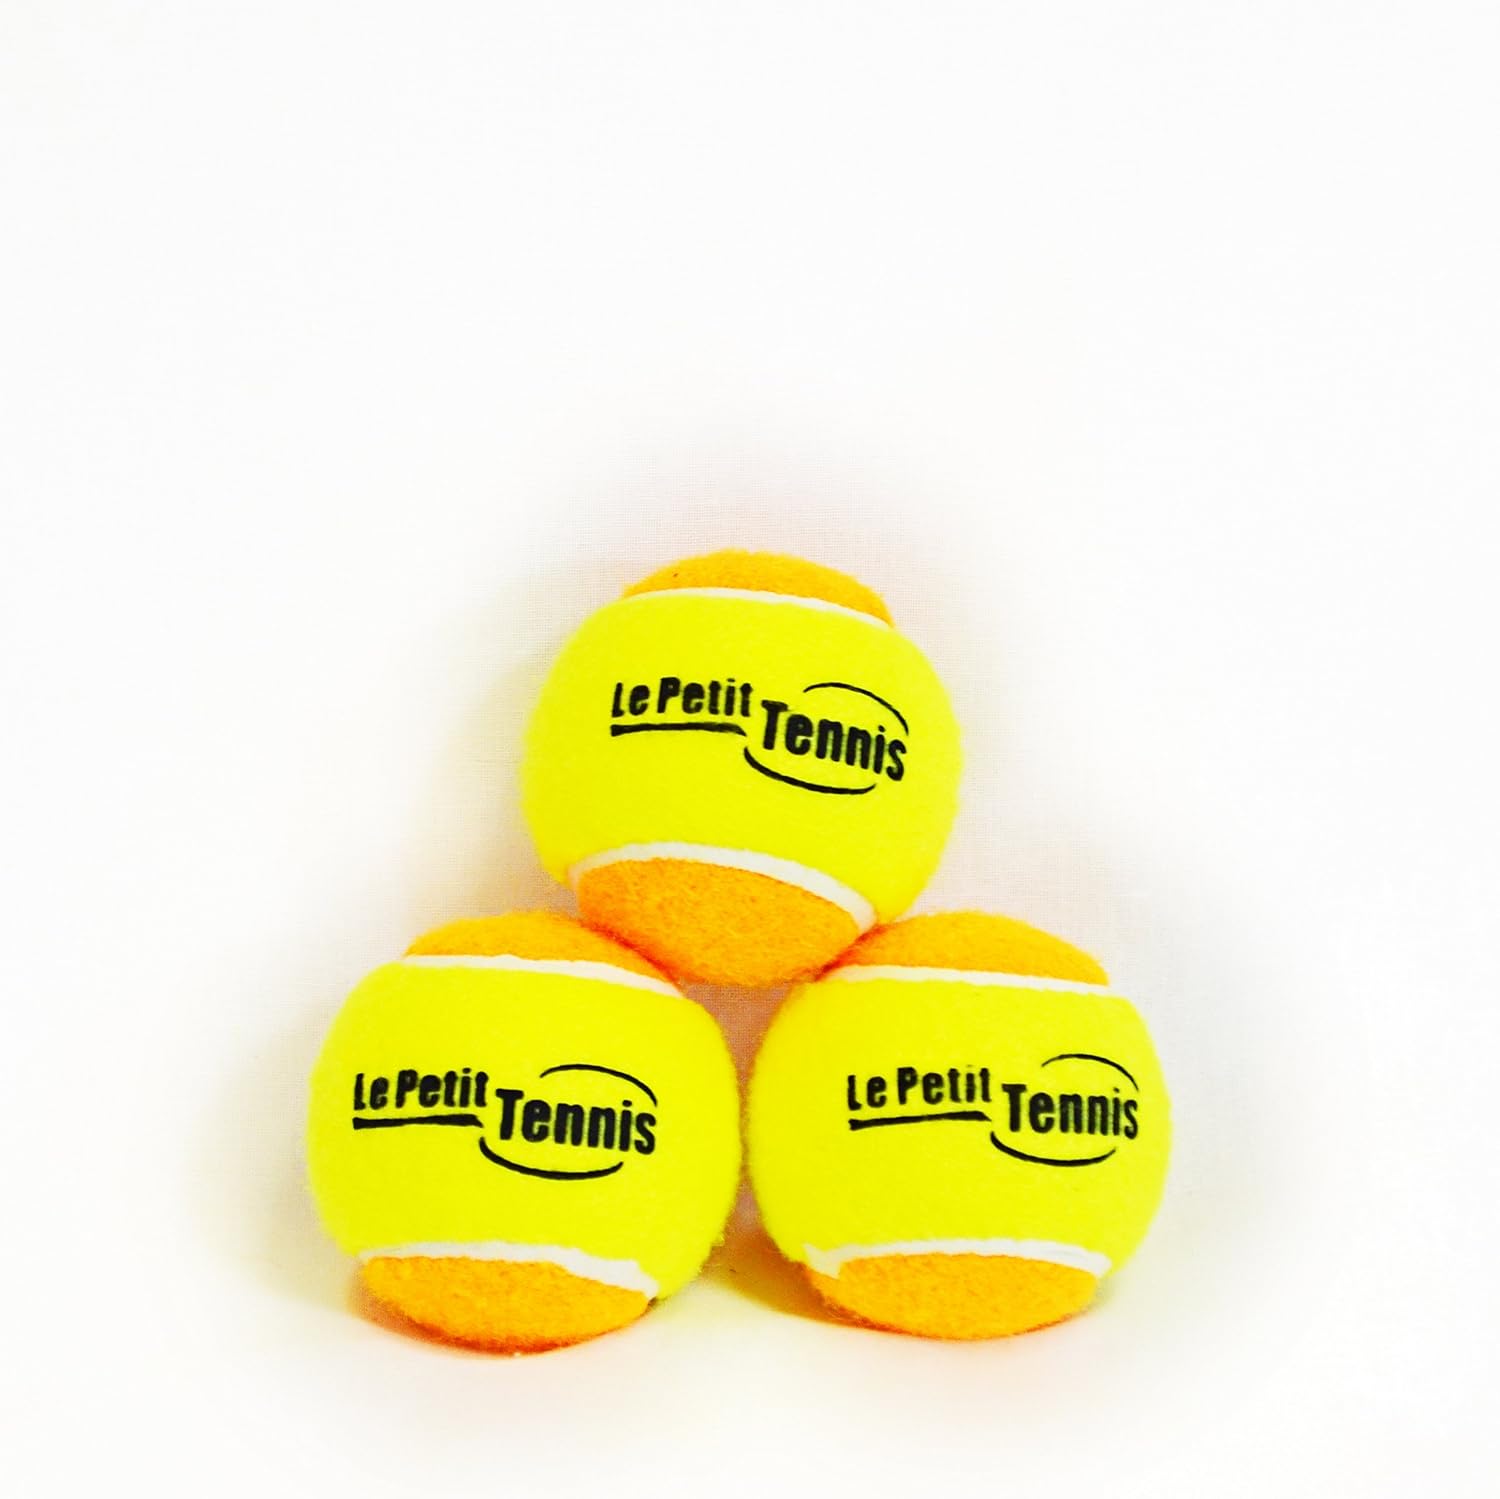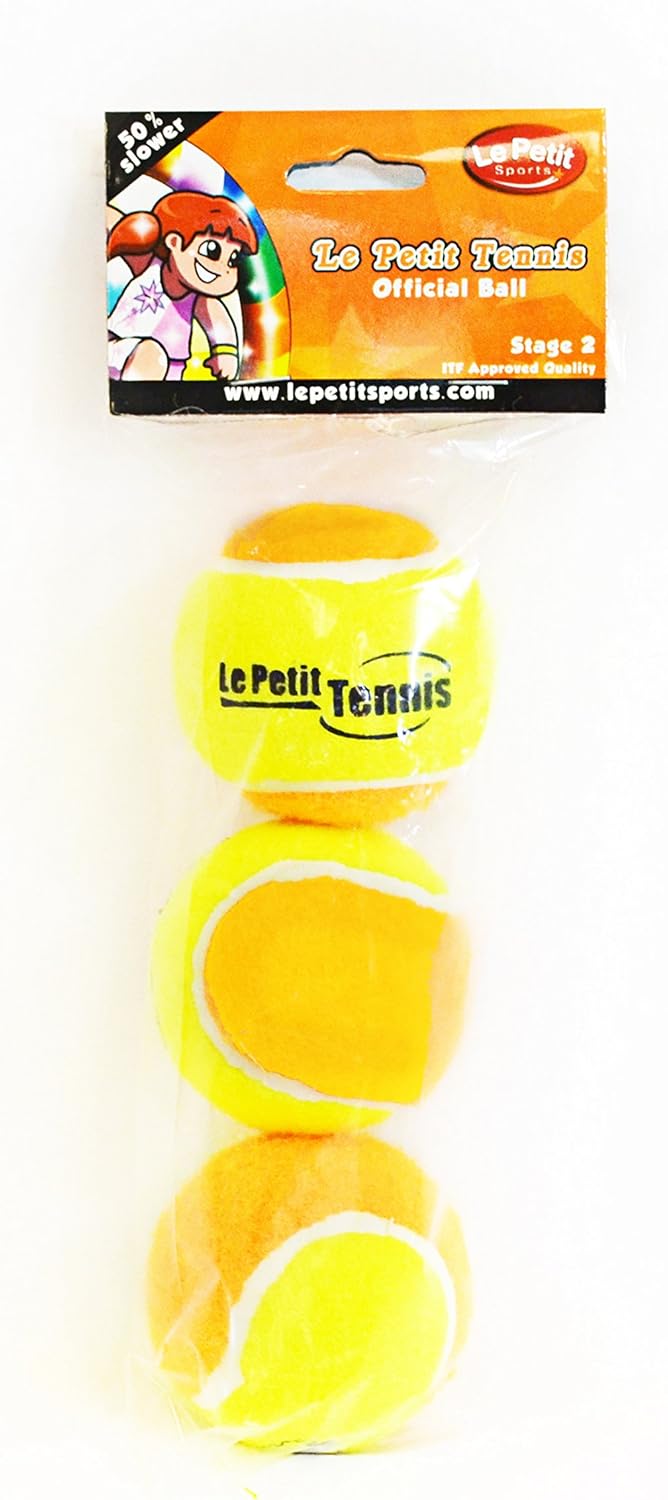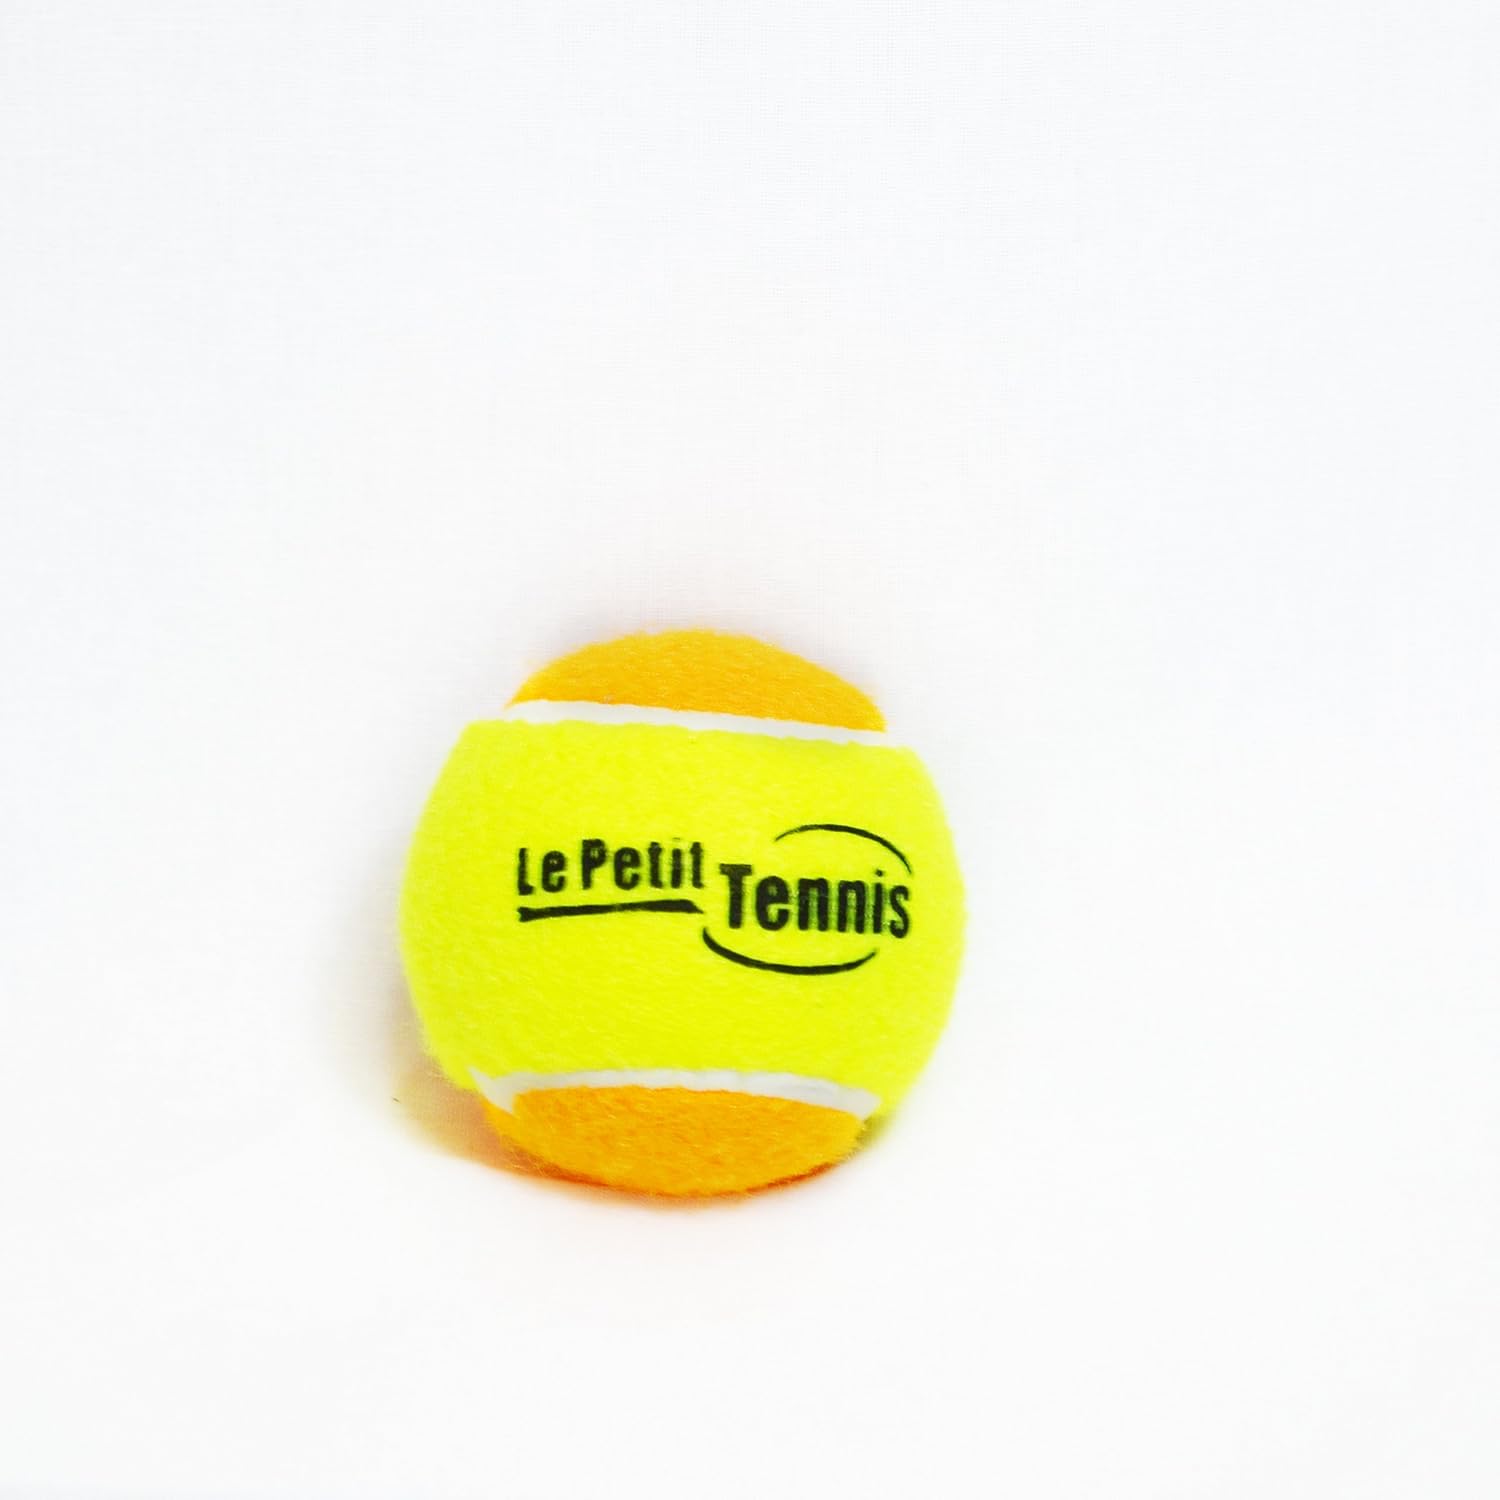
Le Petit Tennis - Pk3 Orange-Yellow (Stage 2) Tennis Balls for Kids - (For 60ft Court)
Category: Sports & Outdoors
This Stage 2 tennis ball has always had some excellent review in the past thanks to its great uniform bounce. This ball is soft and 50% slower than a normal tennis balls and very recommended for children under 10 years of age or for adult beginners. This ball is specialy designed for playing on 60ft (18m) length tennis courts. A transitional stage 2 balls. 100% satisfaction guaranted. Comes in a pack of 3 BALLS.
Features: 3 Transitional Tennis Balls (ITF Stage2) for 60ft (18m) tennis courts | Carefully manufactured to produce a great uniform bounce, 50% Slower than a regular tennis ball | High quality ball which comes in Orange/Yellow | This Soft Ball which is of the same size than a regular tennis ball | Selected by Jean Fleurian (Davis Cup Player)